Gear bearing

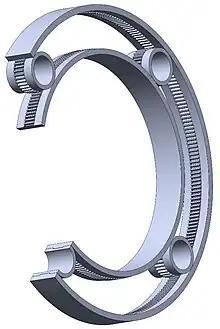
Gear bearing cutaway view

A gear bearing is a type of rolling-element bearing similar to epicyclic gearing. Gear bearings consist of a number of smaller 'satellite' gears which revolve around the center of the bearing along a track on the outsides of the internal and satellite gears, and on the inside of the external gear. Each gear is in between two concentric rings. Therefore, the widths of the satellite gears must all be the same.